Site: brandenburg
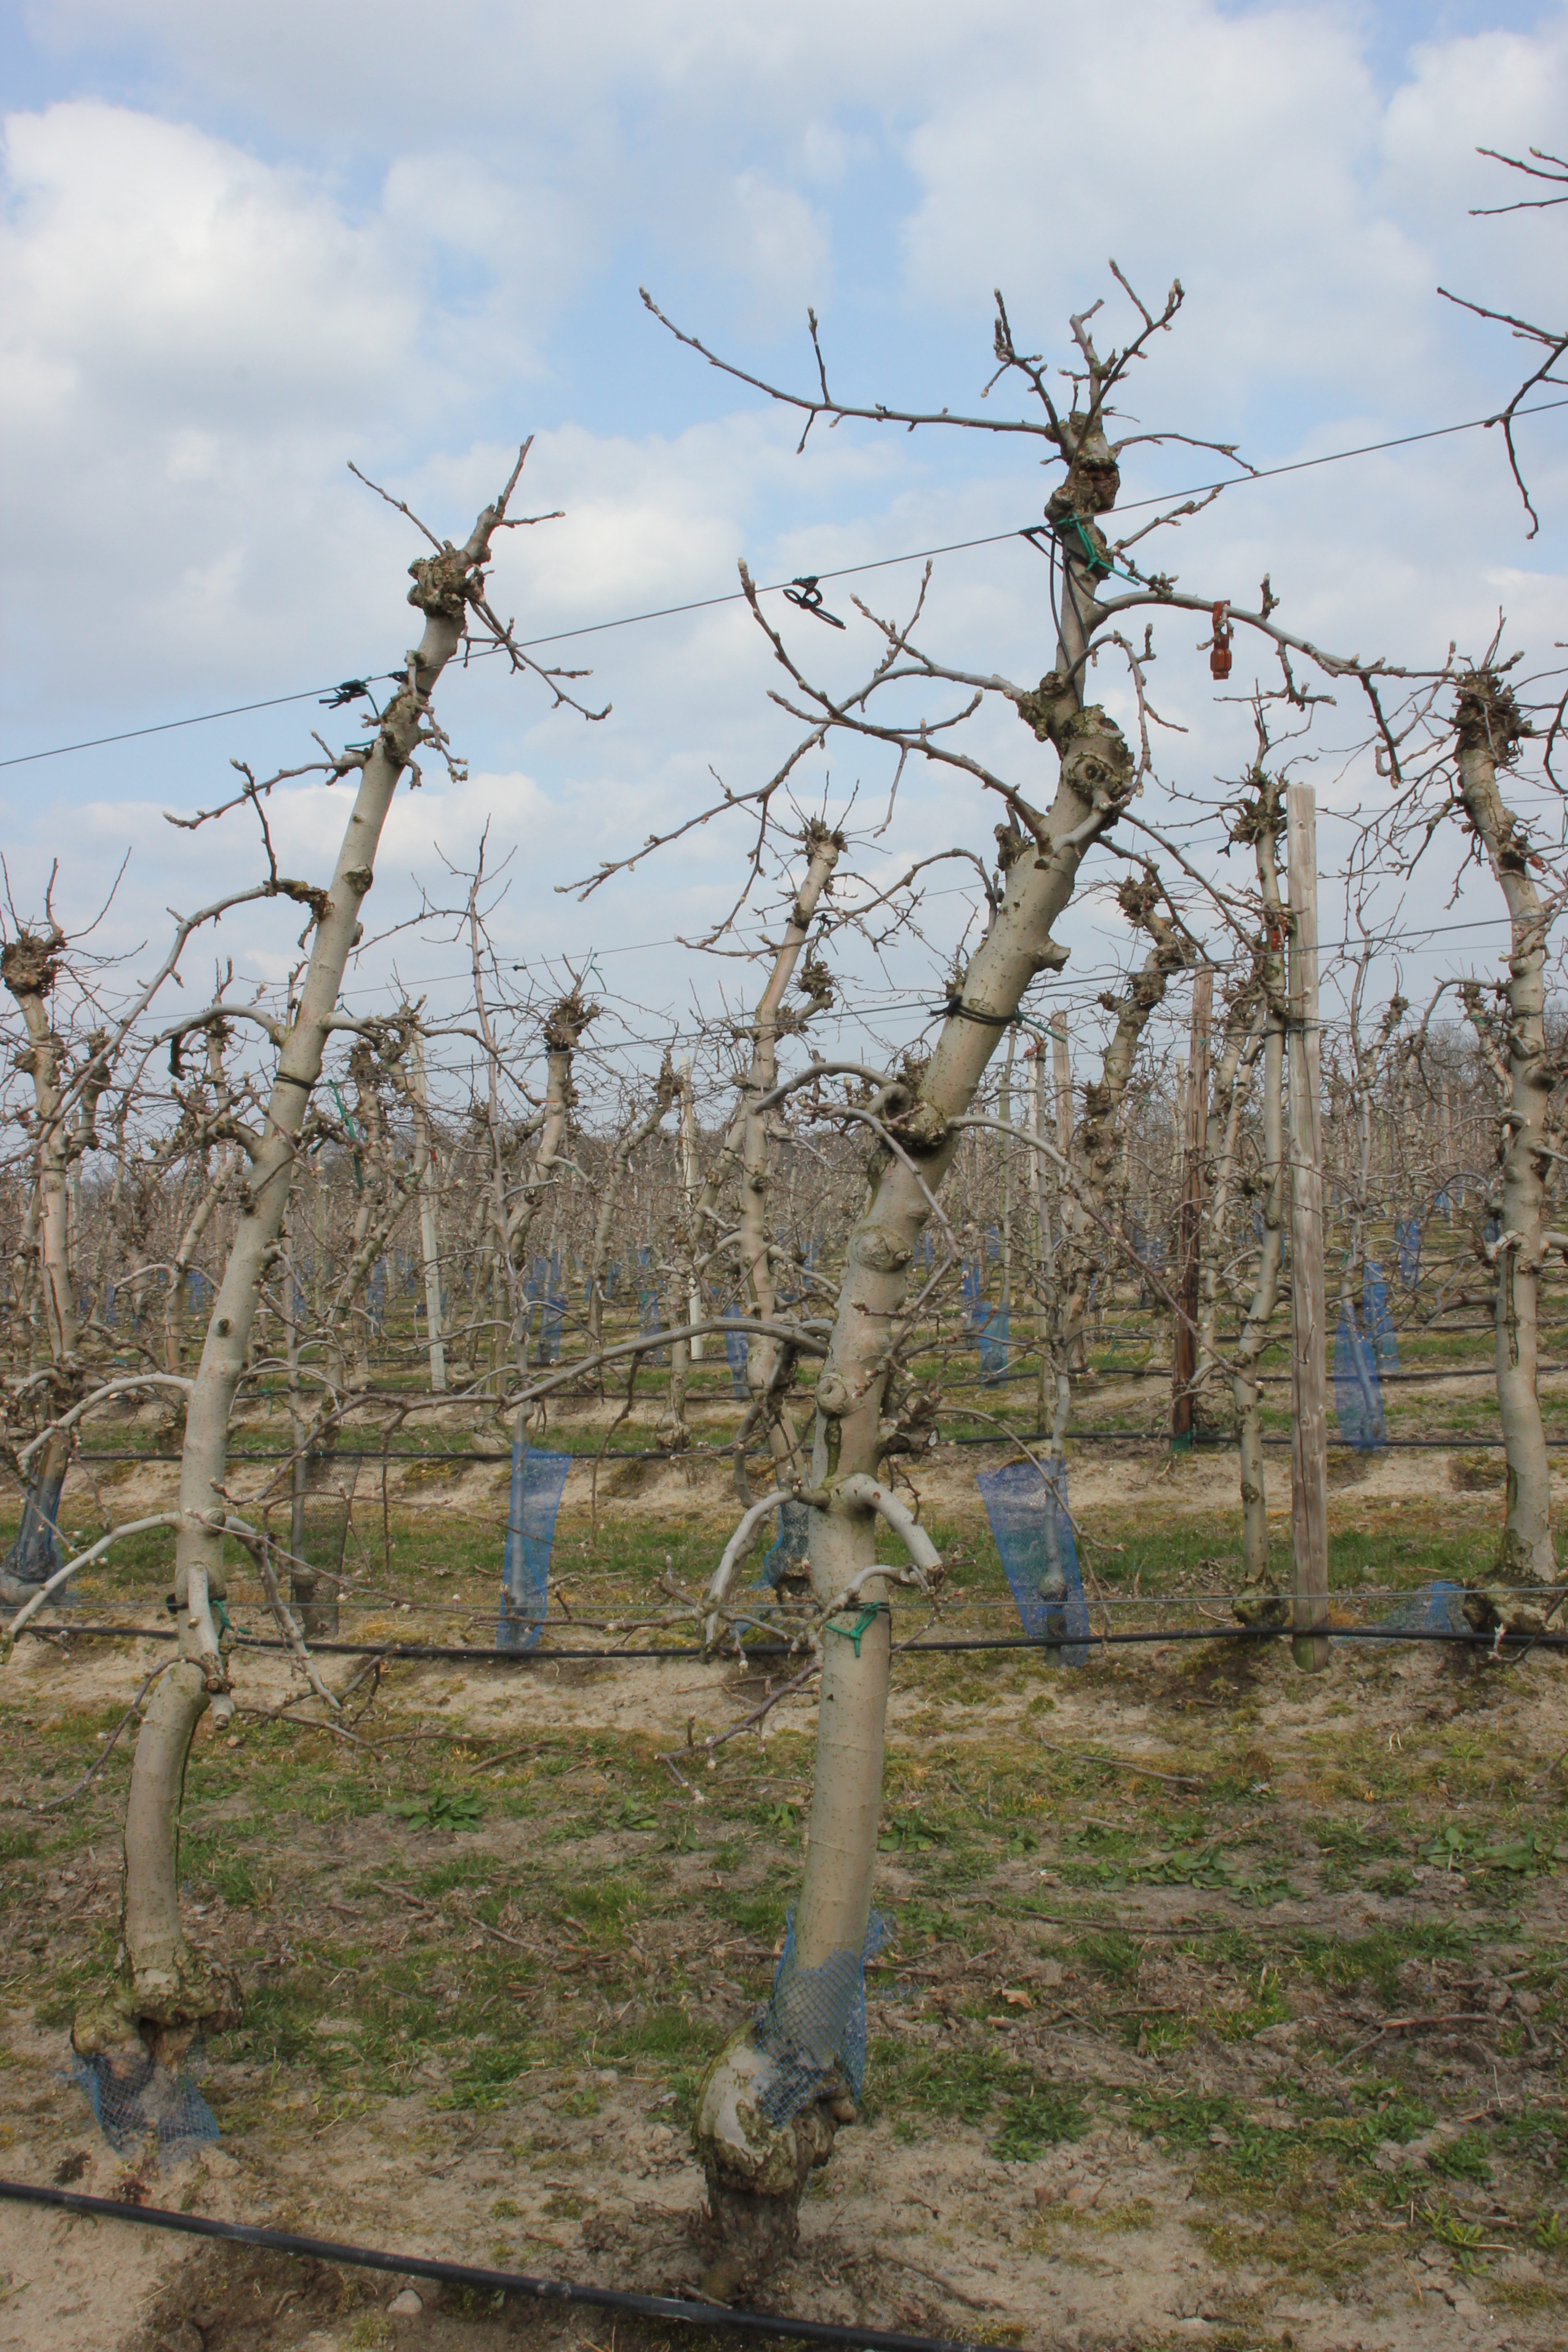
Growth stage (BBCH 03): Bud development